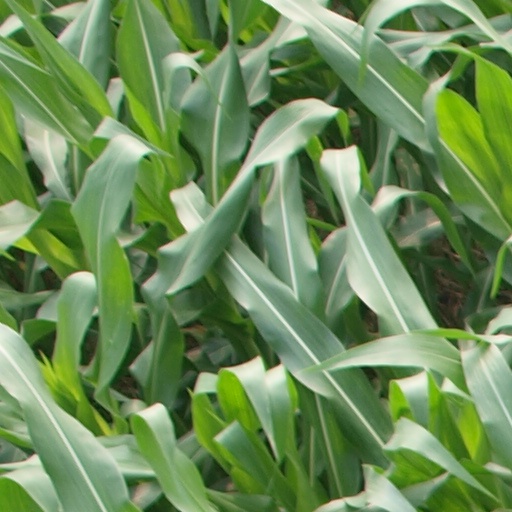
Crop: maize; corn